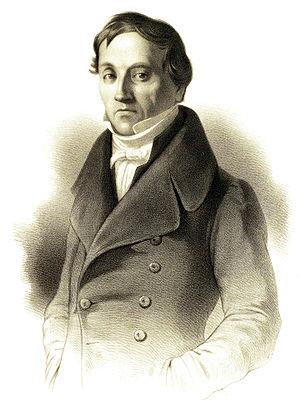
L'archéologue allemand Heinrich Schliemann découvre les vestiges de Mycènes.
Karl Ernst Ritter von Baer, Edler von Huthorn est un Allemand de la Baltique, sujet de l'Empire russe, biologiste père de l’embryologie et découvreur de l'ovule. Il est né le 17 février 1792 à Piibe et mort le 26 novembre 1876 à Dorpat.